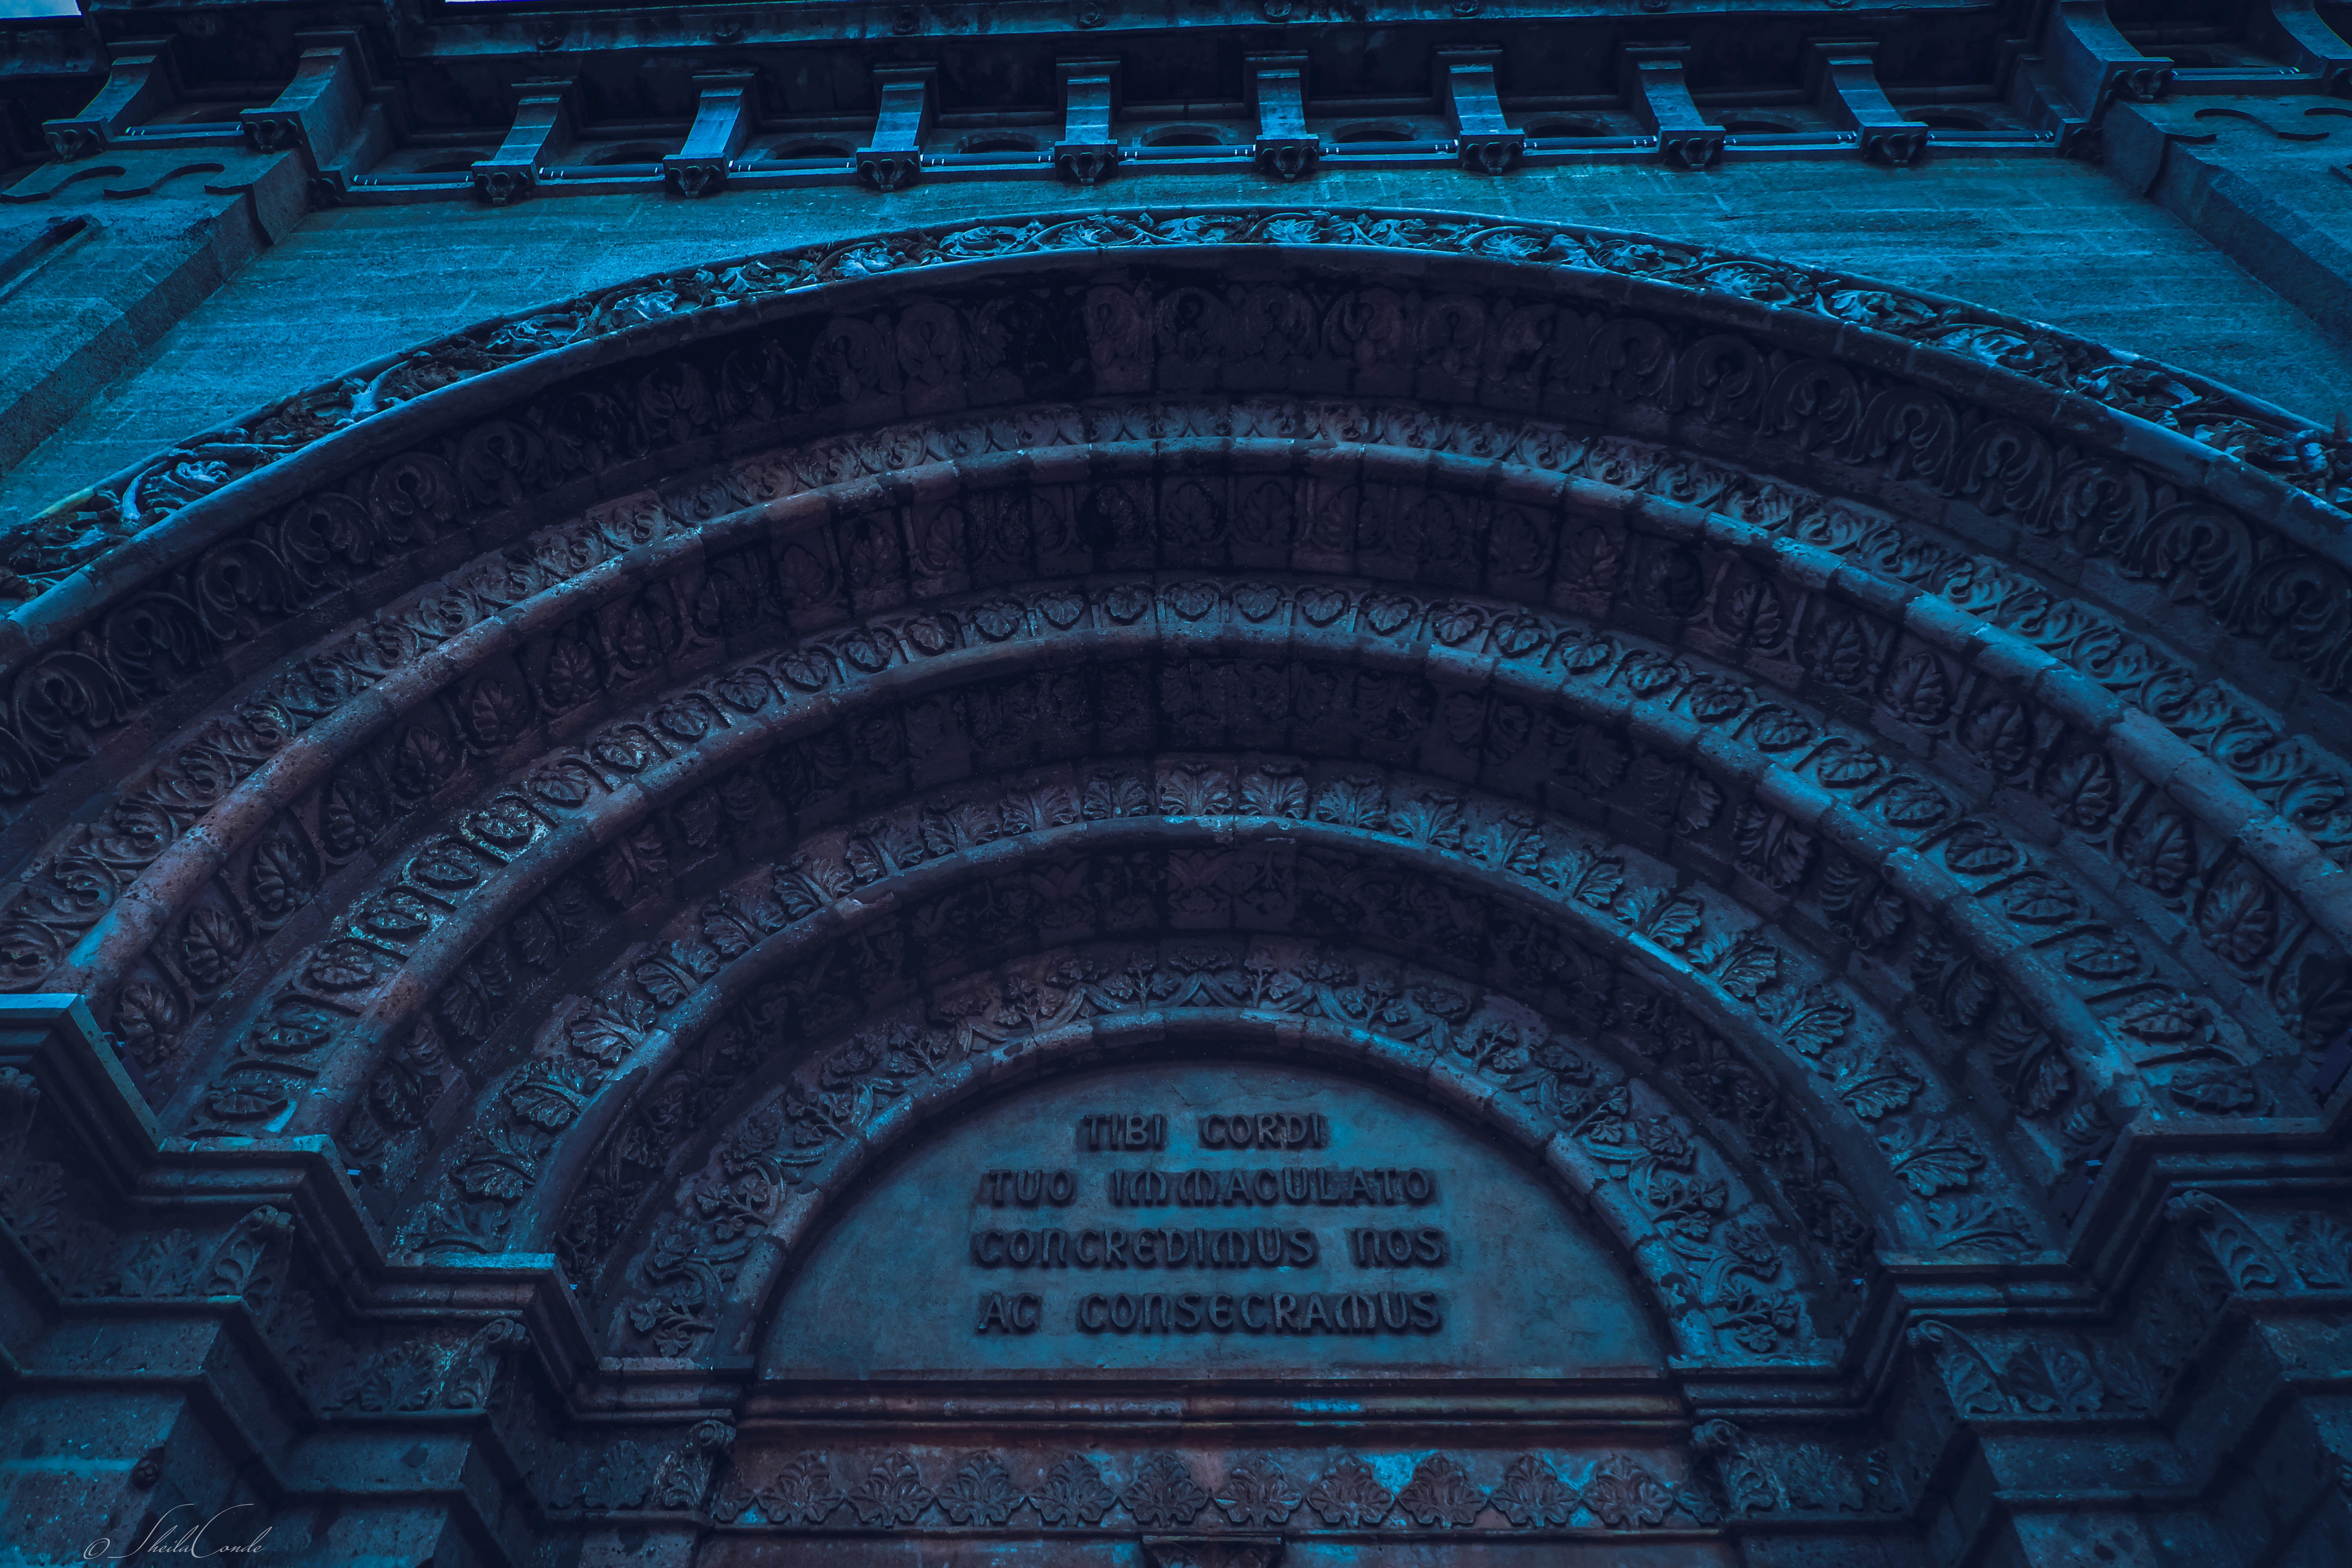
blue, architecture, landmark, turquoise, arch, electric blue, building, symmetry